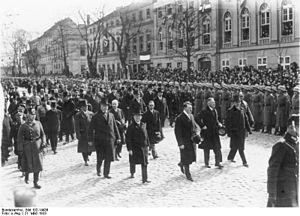
La journée de Potsdam était la cérémonie officielle marquant l'ouverture de la nouvelle période de session du Reichstag de l'Allemagne nazie qui a eu lieu dans l'église de la Garnison à Potsdam le 21 mars 1933. Les neuvièmes élections fédérales allemandes eurent lieu le 5 mars 1933 ; suite au succès du parti nazi, son dirigeant et chancelier du Reich, Adolf Hitler, le cabinet et les députés du parlement ont été reçus par le président du Reich, maréchal Paul von Hindenburg.
1933 est une année commune commençant un dimanche.